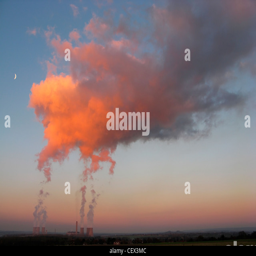
the plume of vented gases at sunset